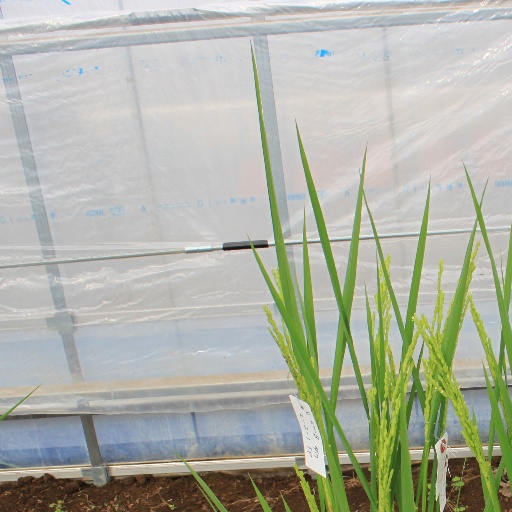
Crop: rice